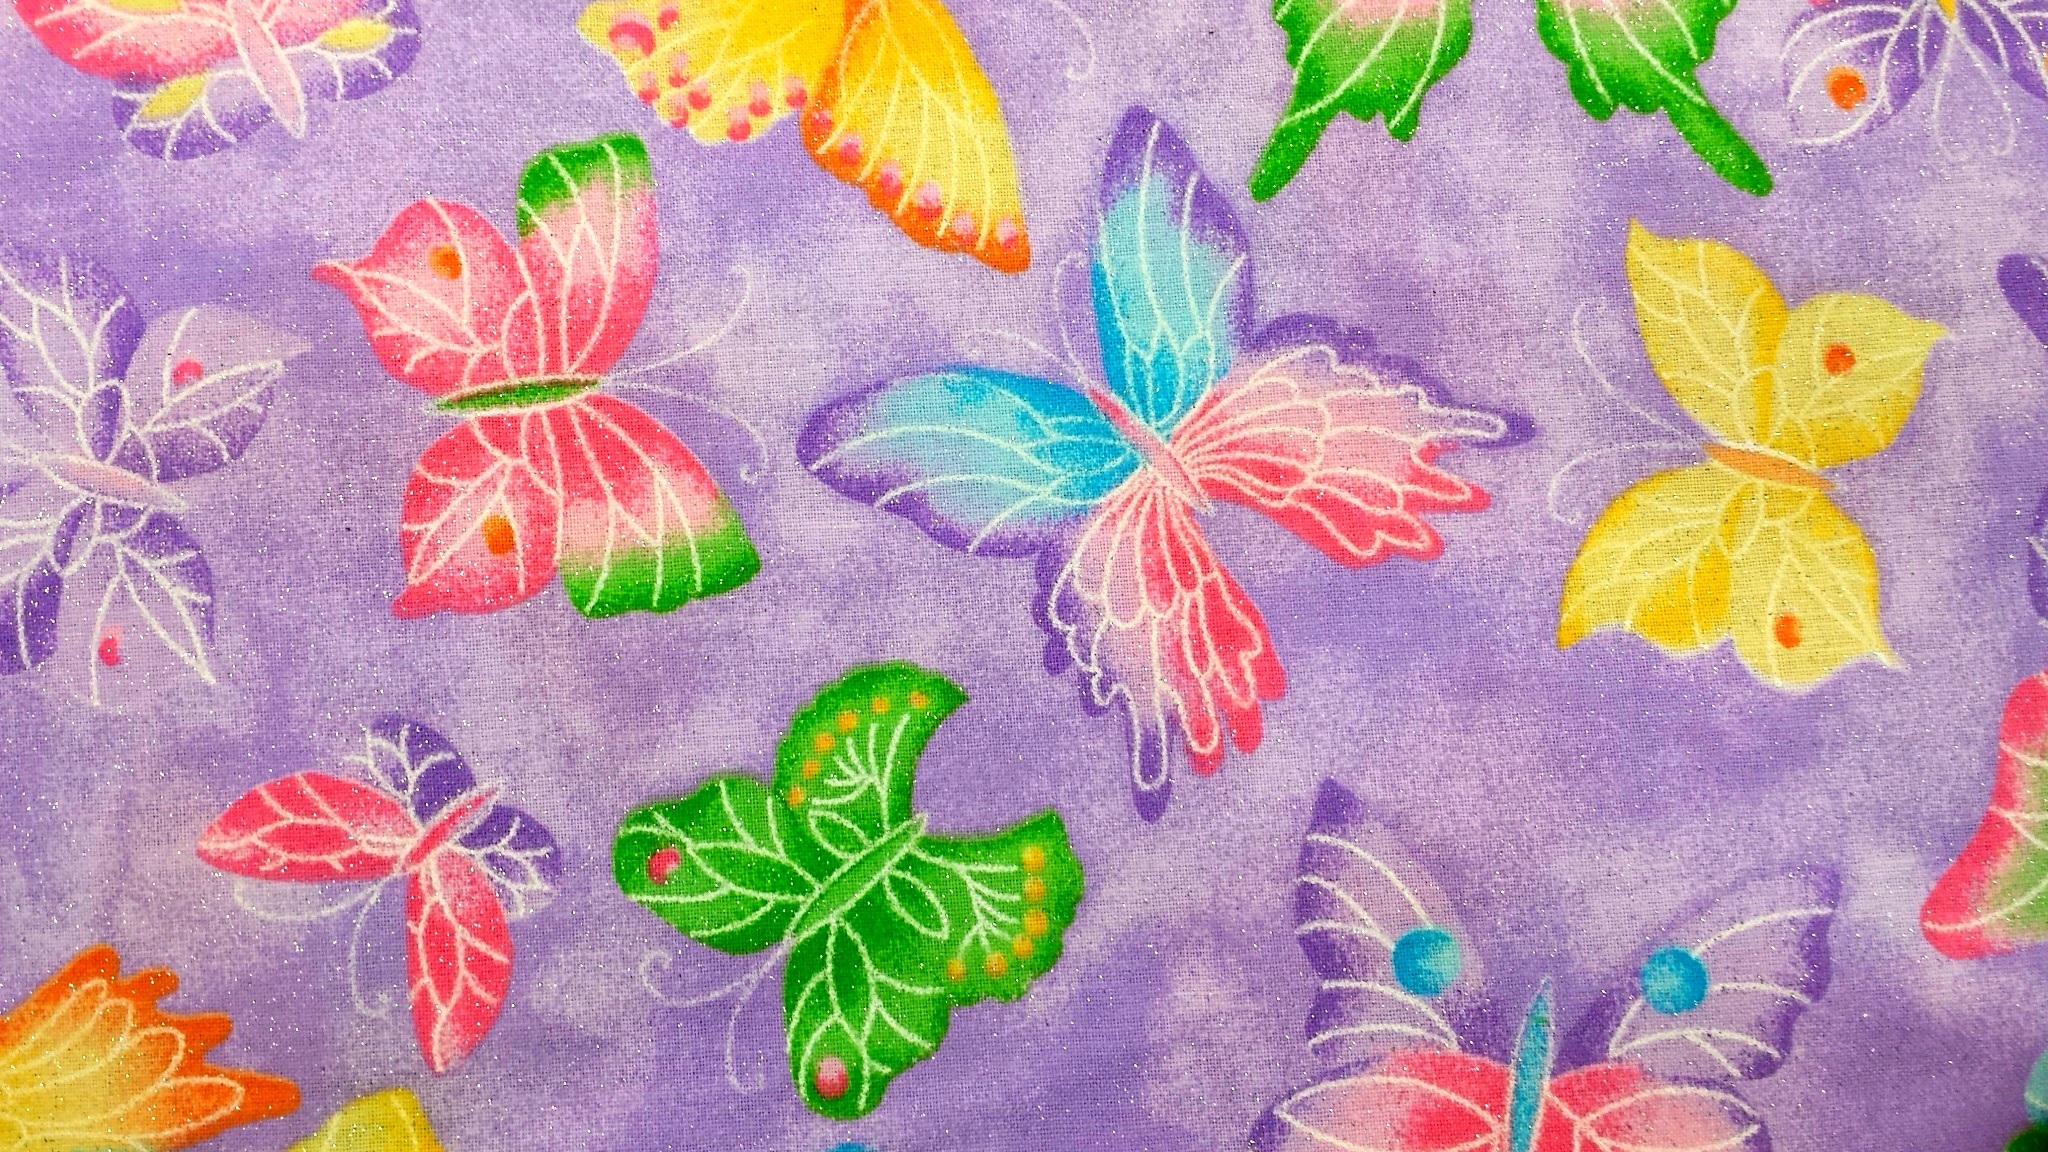
vintage, retro, texture, leaf, flower, petal, old, female, orange, pattern, shop, red, collection, color, insect, natural, fashion, blue, industry, butterfly, craft, clothing, colorful, yellow, cloth, linen, material, surface, garment, fabric, thread, tailor, textile, art, dress, design, apparel, style, cotton, clothes, silk, moths and butterflies, child art